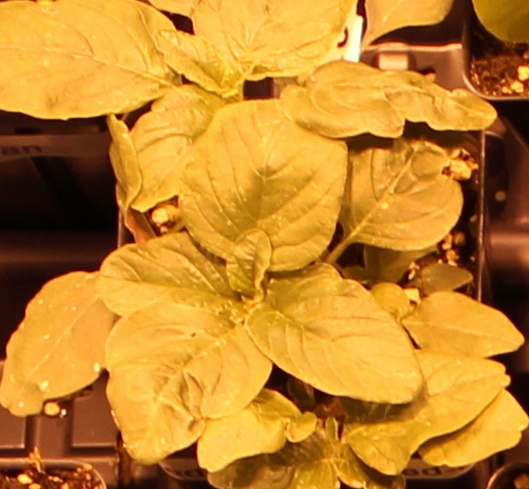
Label: Redroot Pigweed